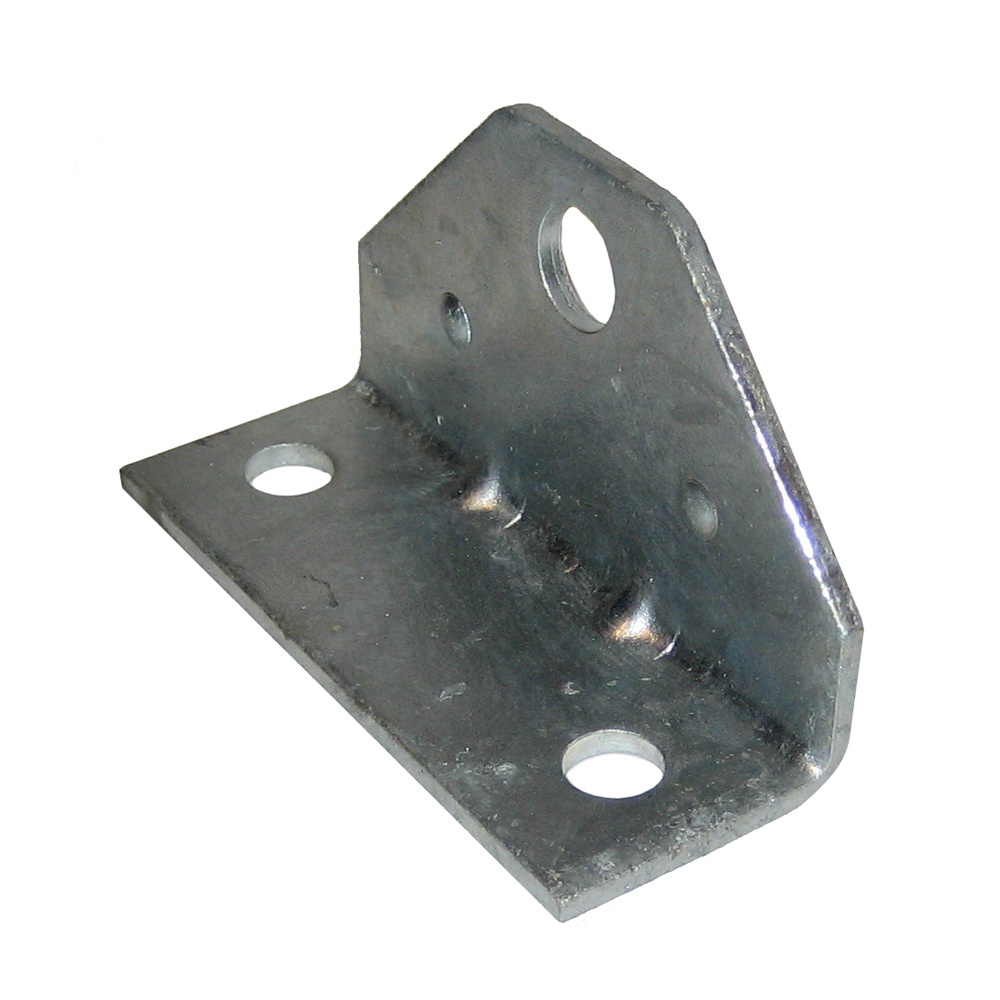
C.E. Smith Center Swivel Bracket - 2" [10201G40]
Brand: C.E. Smith
Center Swivel Bracket - 2" Galvanized swivel top bracket provides vertical and tilting adjustment for trailer bunks. Swivel Bracket for mounting Bunk Boards to Bolster Brackets. Features: Bunk flange holes 3/8" dia. Bunk flange 1-3/8" x 3-1/2" Swivel flange hole 1/2" dia. Swivel flange 2" tall x 3-1/2" 2" bunk flange hole centers 11 gauge material Sold individually
Category: Vehicles & Parts > Vehicle Parts & Accessories > Vehicle Storage & Cargo > Motor Vehicle Trailers > Utility & Cargo Trailers